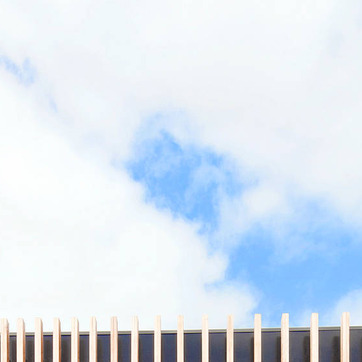
Material: sky